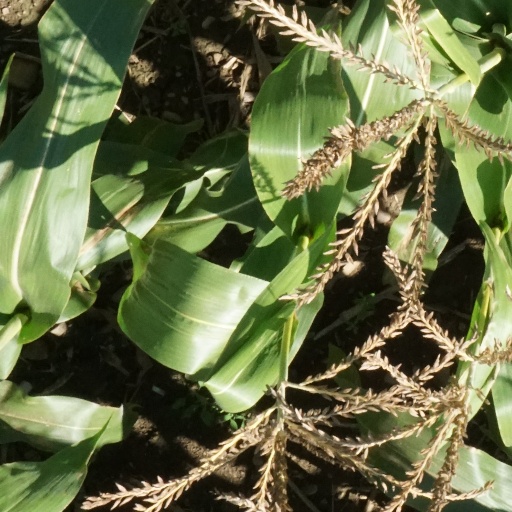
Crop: maize; corn